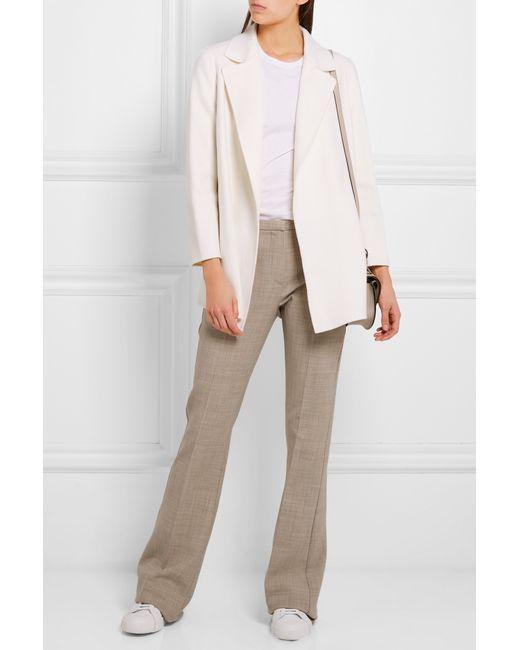
Damenjacke mit weißem Kragen und langen Ärmeln